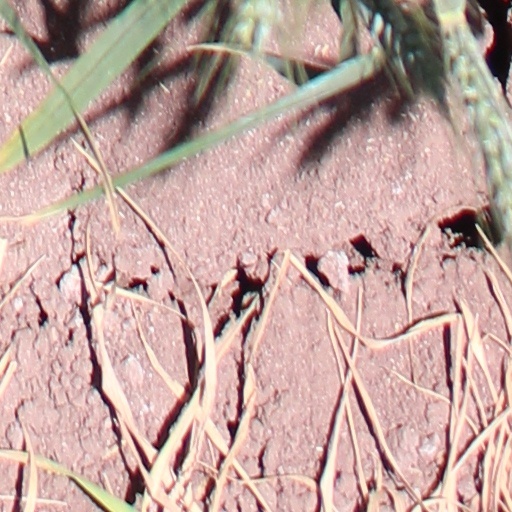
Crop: wheat